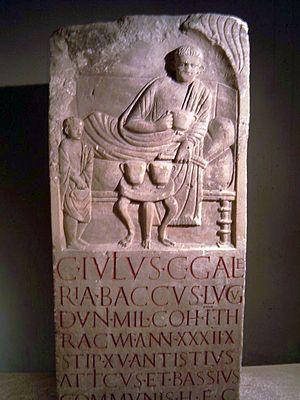
L'épigraphie latine est une science historique et archéologique qui a pour objet l'étude, la répertorisation et la traduction des inscriptions latines antiques gravées.